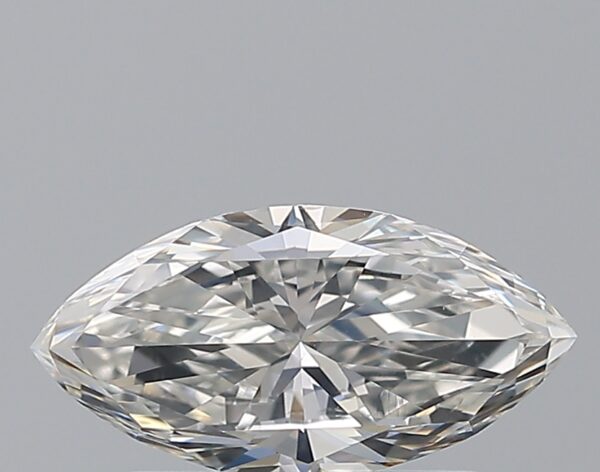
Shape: marquise
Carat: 0.71
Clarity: VS2
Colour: G
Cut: EX
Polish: EX
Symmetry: VG
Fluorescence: N
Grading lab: GIA
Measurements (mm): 9.11 x 4.57 x 2.68